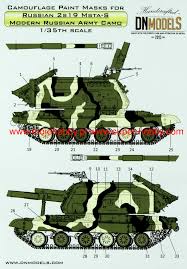
Label: 2S19_MSTA